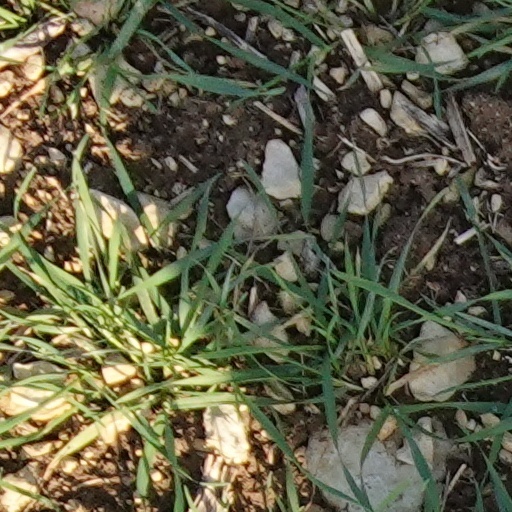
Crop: wheat